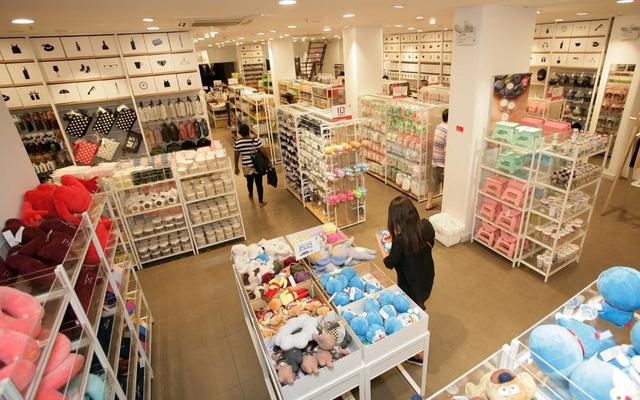
có hai người phụ nữ và một người đàn ong trong cửa hàng